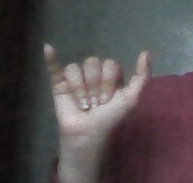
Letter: ya